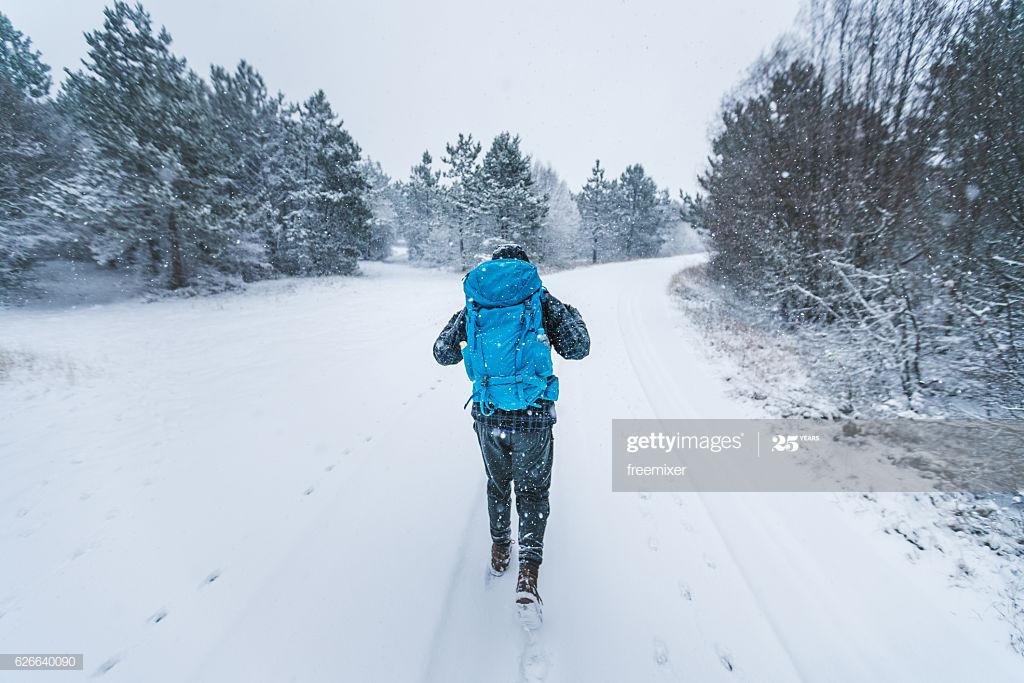
taking a walk while snowing
Relation: Visible, Action